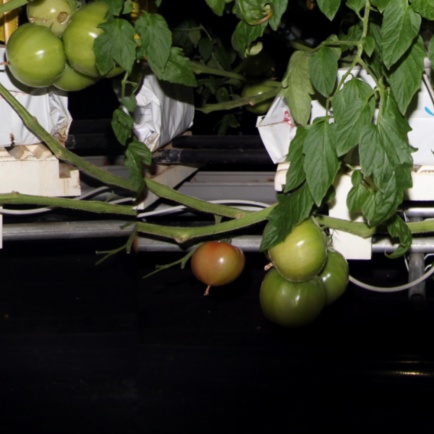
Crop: tomato